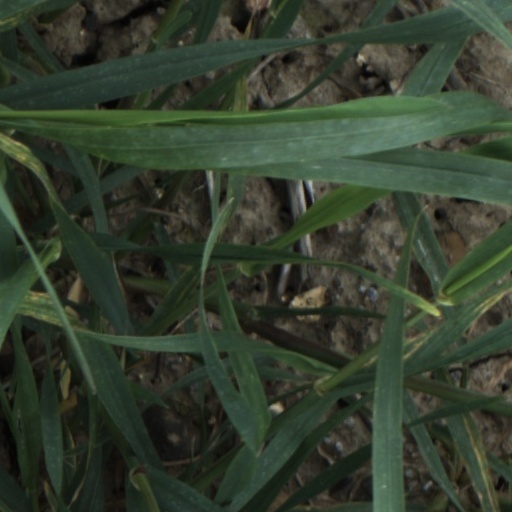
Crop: wheat